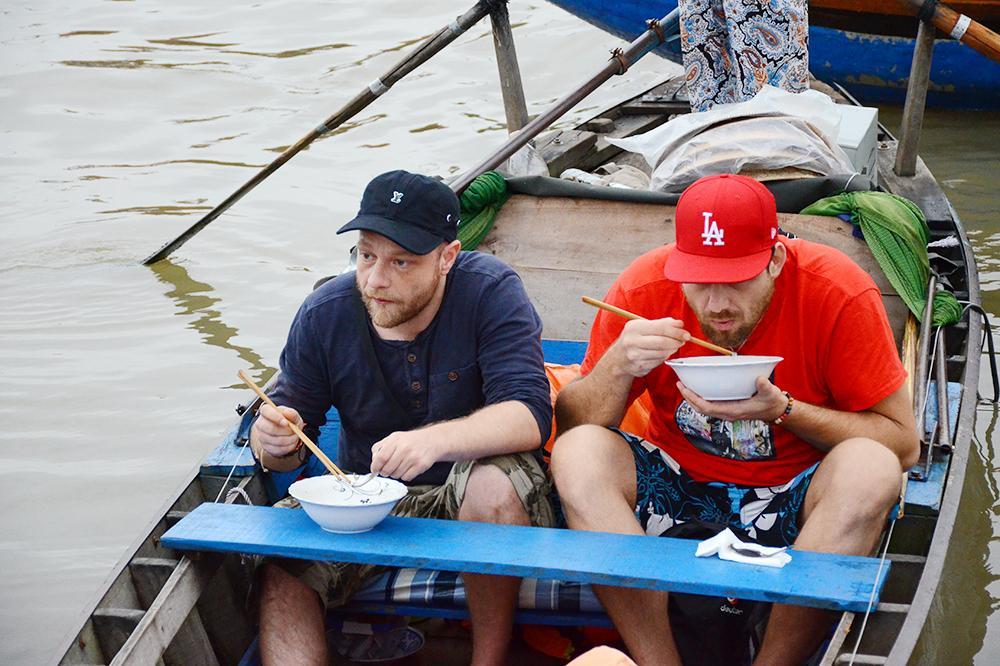
hai người đàn ông đang ngồi ăn cạnh nhau trên chiếc thuyền